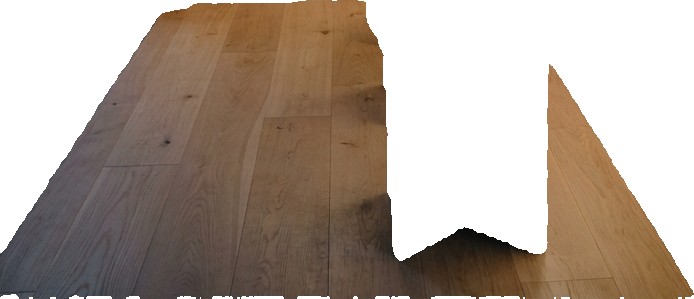
Surface category: floors